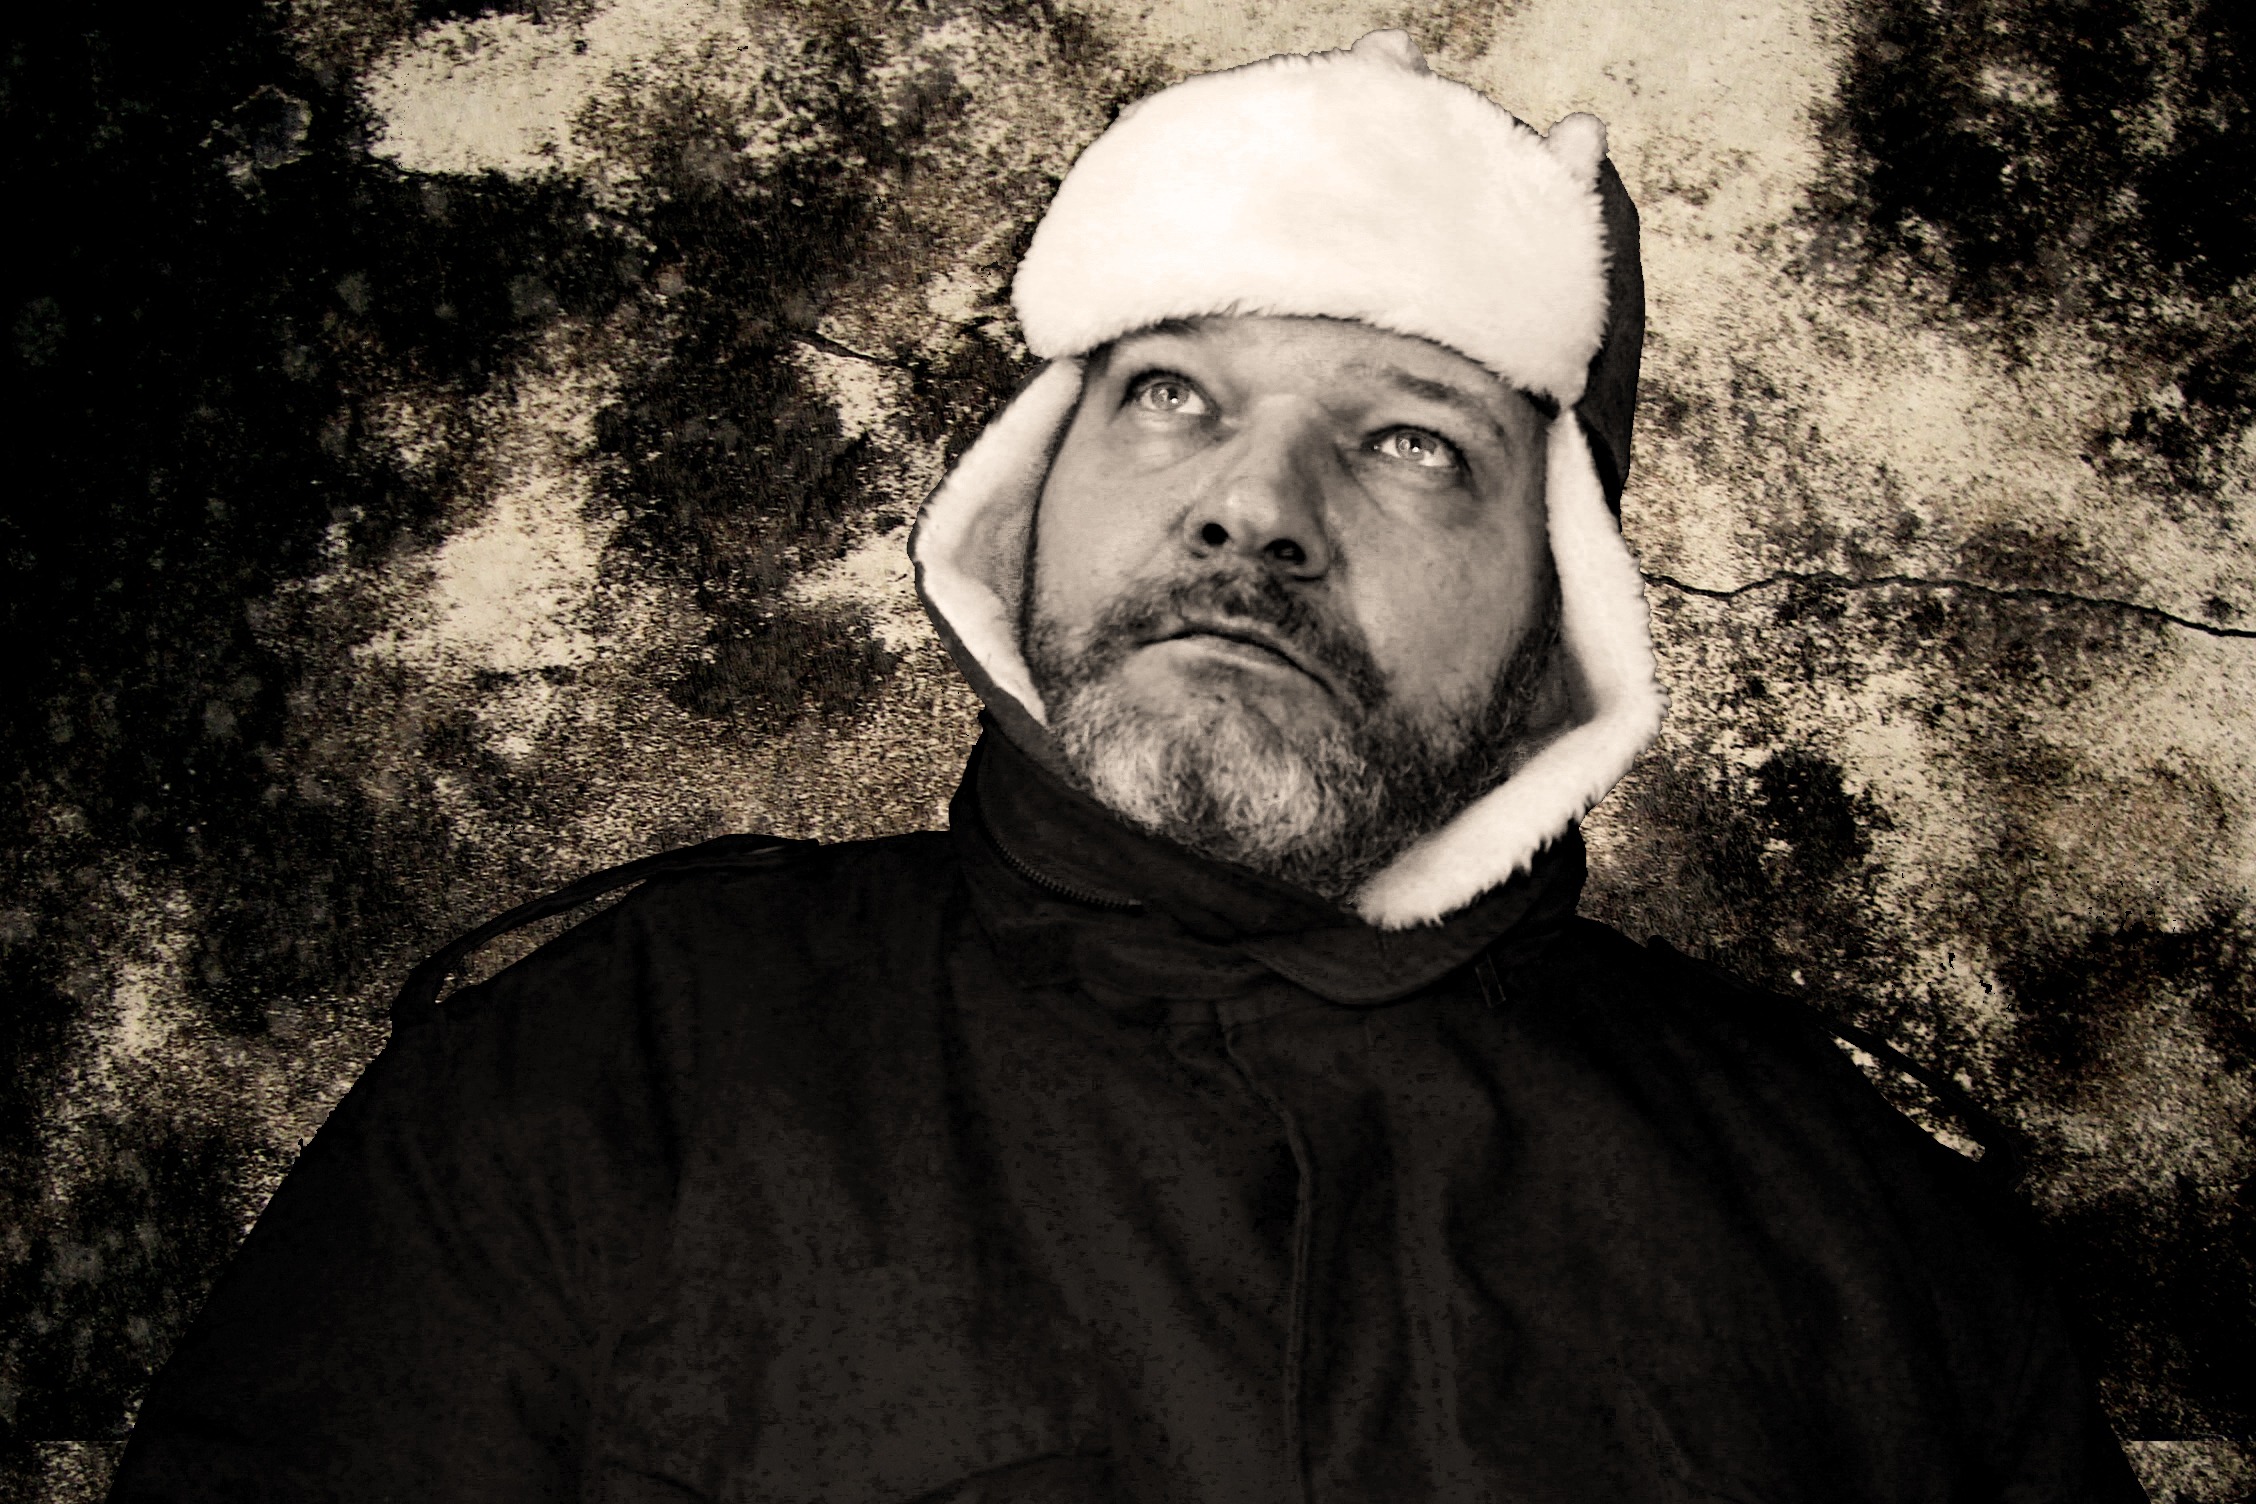
man, person, vintage, antique, retro, male, portrait, human, darkness, photograph, image, facial hair